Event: Nepal Earthquake
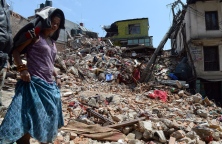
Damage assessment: damage